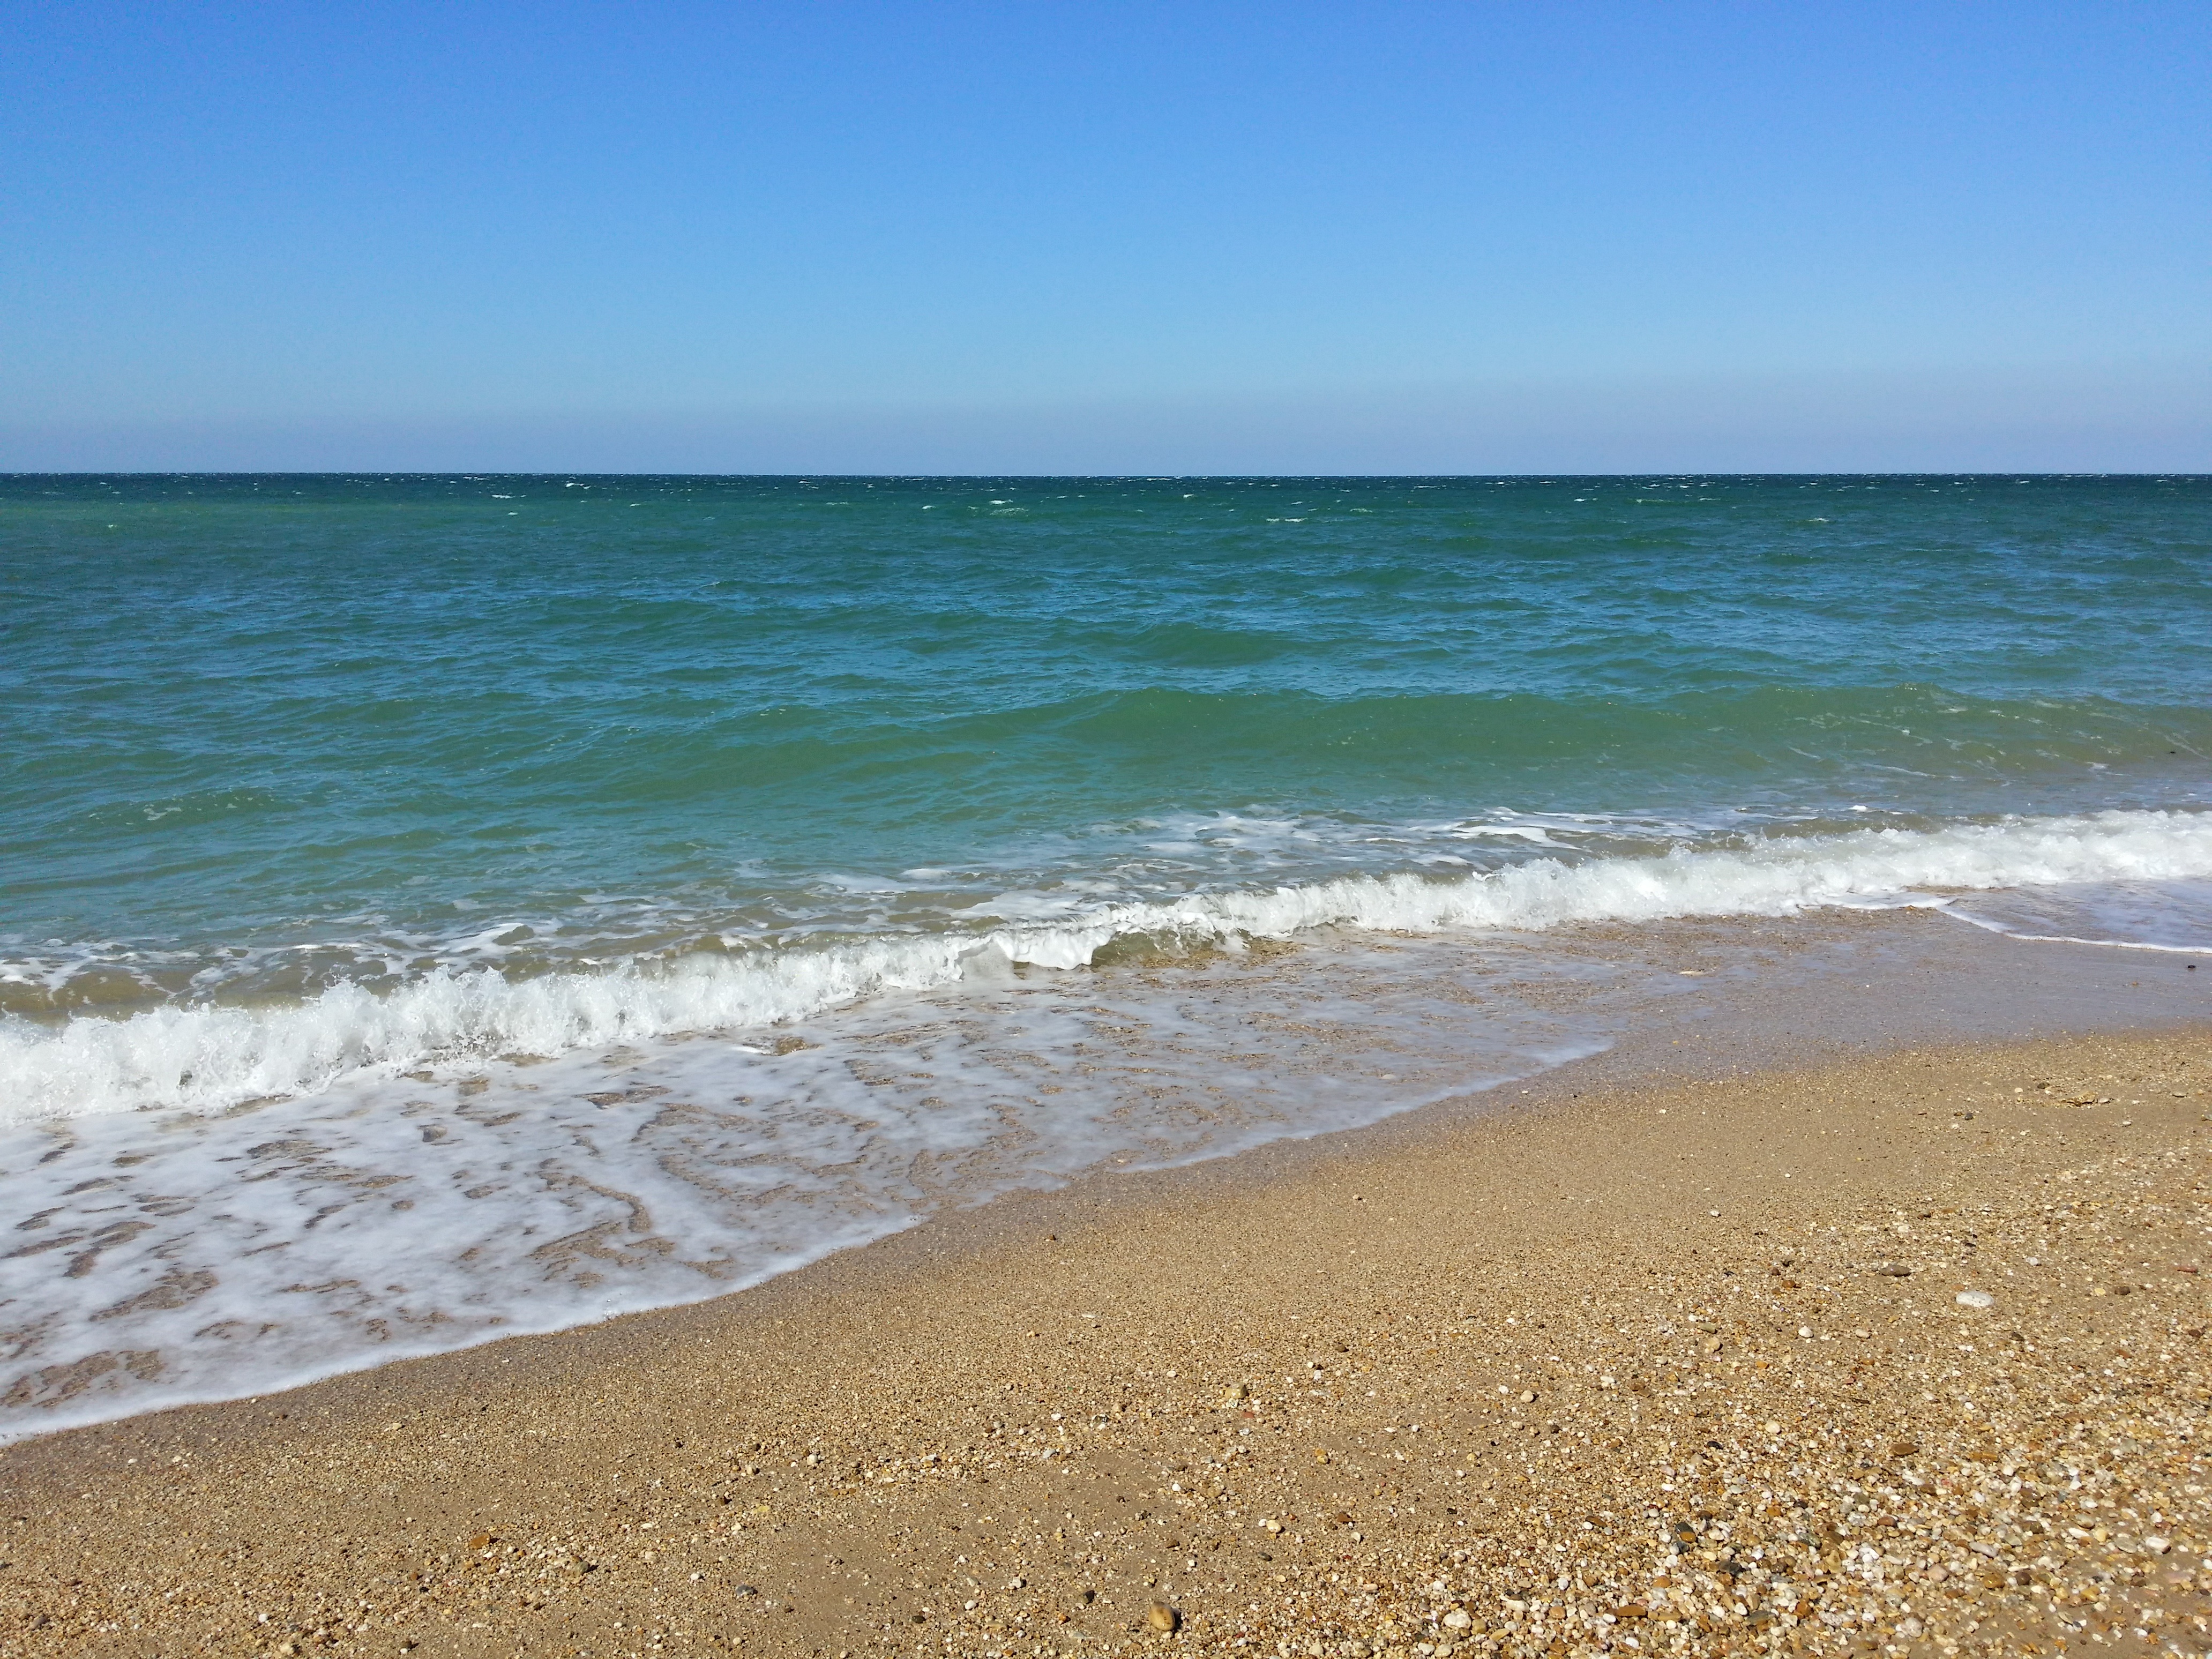
beach, sea, coast, sand, ocean, horizon, sunlight, shore, wave, vacation, material, body of water, cape, crimea, sevastopol, wind wave